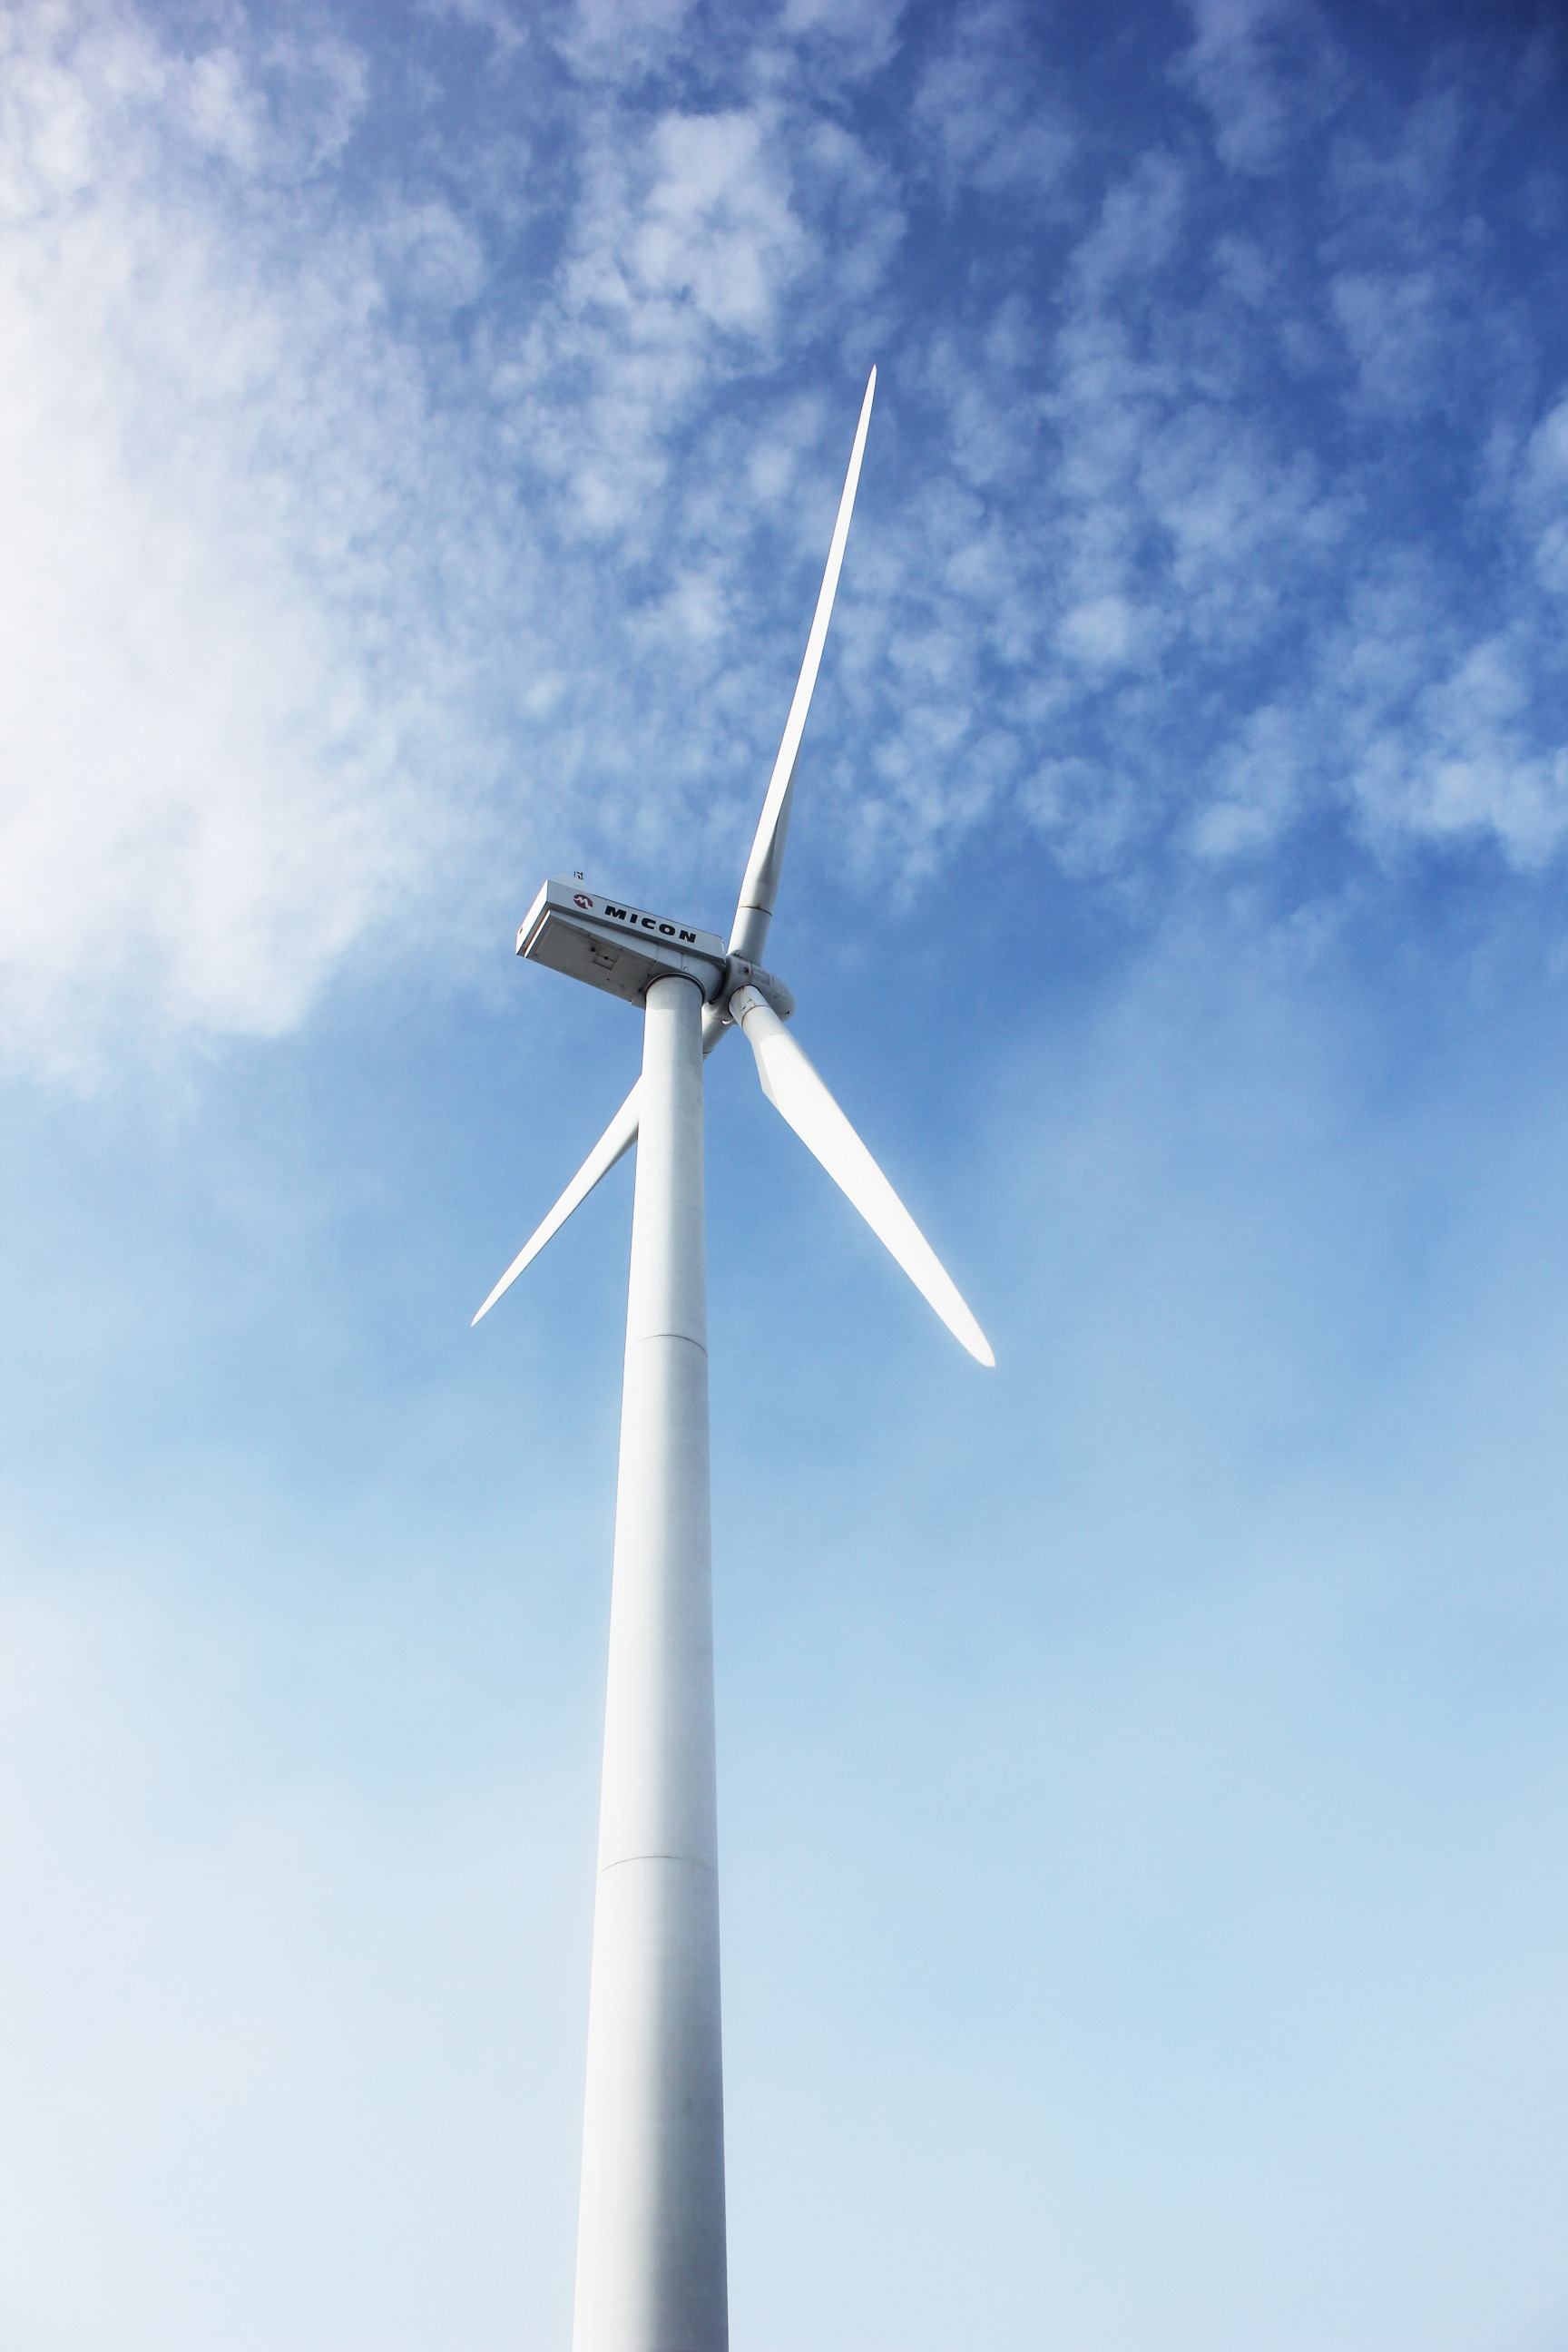
cloud, sky, windmill, wind, mast, machine, wind turbine, energy, blue sky, mill, wind farm, sunny days